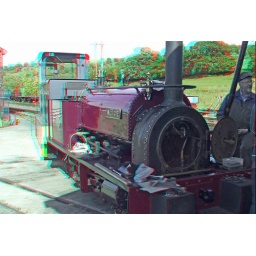
Lake Bala Steam Railway in anaglyph 3D stereo red blue glasses to view